Mean arterial pressure

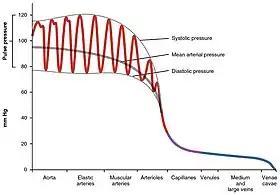
Mean arterial pressure in relation to systolic and diastolic pressure in blood vessels

While MAP can only be measured directly by invasive monitoring, there are several formulas for estimating MAP in terms of easy-to-measure quantities such as systolic and diastolic blood pressure.